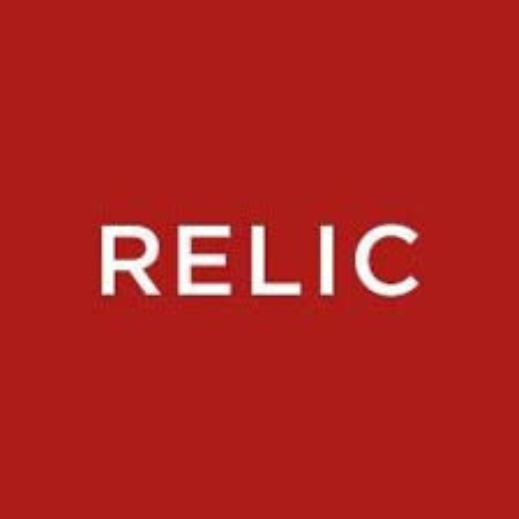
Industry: Clothes